Question: Please indicate a possible affordance area of baseball bat that can be used for holding
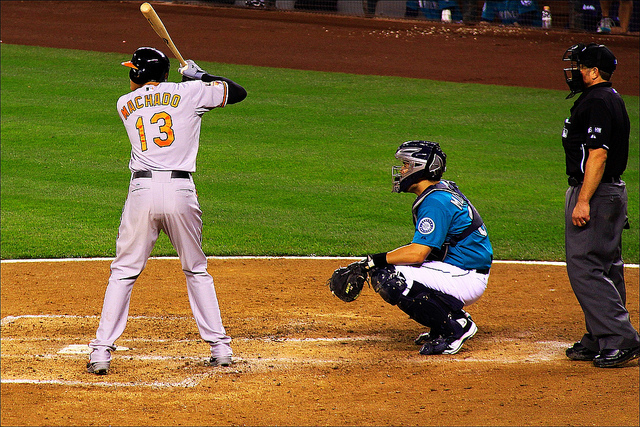
Answer: [175.5, 56.5, 204.5, 80.5]